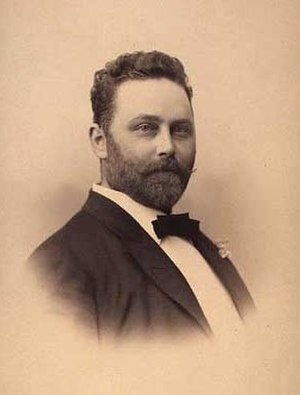
Charles Kjerulf
Charles Kjerulf